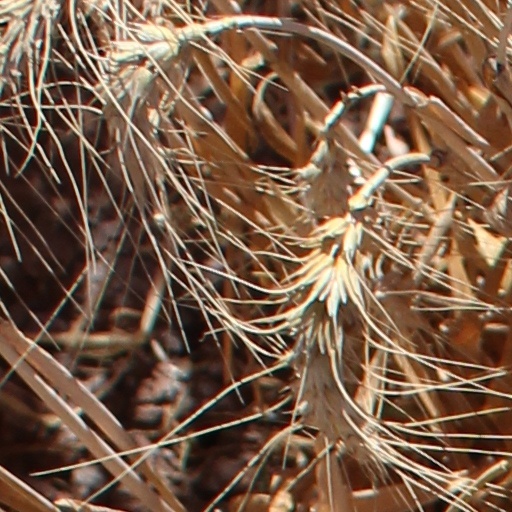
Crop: wheat